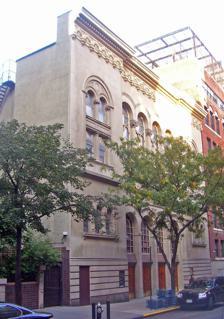
Building: Congregation Kehilath Jeshurun
Country: United States of America
Year built: 1872
Synagogue in Manhattan, New York Congregation Kehilath Jeshurun The façade of Kehilath Jeshurun synagogue, in 2008, before the 2011 fire Religion Affiliation Modern Orthodox Judaism Ecclesiastical or organizational status Synagogue Leadership Rabbi Chaim Steinmetz Rabbi Roy Feldman (Associate Rabbi) Rabbi Meyer Laniado (Associate Rabbi) Rabbi Haskel Lookstein (Emeritus) Status Active Location Location 126 East 85th Street , Upper East Side , New York , New York 10028 Country United States Location in Manhattan Geographic coordinates 40°46′45″N 73°57′24″W / 40.77917°N 73.95667°W / 40.77917; -73.95667 Architecture Type Synagogue Style Neo-classical Date established 1872 (as a congregation) Completed 1872 Specifications Interior area 18,000 square feet (1,700 m 2 ) ( Sanctuary only) Materials Limestone Elevation 80 ft (24 m) Website ckj .org Congregation Kehilath Jeshurun (abbreviated as KJ or CKJ ) is a Modern Orthodox Jewish synagogue at 126 East 85th Street on the Upper East Side of Manhattan in New York City , New York , United States. The synagogue was founded in 1872. The synagogue is closely affiliated with the Ramaz School . The lower school is co-located in an adjacent building and is across the street from the middle school . History The synagogue was founded in 1872 and was originally known as Anshe Jeshurun. The congregation built a neoclassical, Romanesque synagogue building in 1902. Rabbi Moses Zevulun Margolies served as the synagogue's Rabbi from 1906 until his death in 1936. He was hired around the same time as Mordecai Kaplan , and they served to counterbalance each other, Margolies's Yiddish and tradition against Kaplan's English sermonizing and other changes. The Ramaz school name derives from Margolies' initials. He was the grandfather-in-law of the school's founder, Rabbi Joseph H. Lookstein , who succeeded Margolies as the synagogue's Senior Rabbi. Lookstein had served as the congregation's assistant Rabbi after receiving his semicha in 1926 from the Rabbi Isaac Elchanan Theological Seminary at Yeshiva University and had assumed many congregational leader roles in the years before his grandfather's death, when Margolies had a prolonged illness. Lookstein assumed the title of Senior Rabbi after his grandfather died in 1936. Rabbi Haskel Lookstein , son of Joseph Lookstein, was installed as an assistant rabbi on June 14, 1958, serving under his father, and became Senior Rabbi after his father died in 1979. The younger Lookstein was a member of the first class of six students at Ramaz when the school was established in 1937. Rabbi Elie Weinstock is another leader of the congregation. In December 2008, it was reported that the congregation lost $3.5 million in the Bernard Madoff scandal . Rabbi Chaim Steinmetz was appointed senior rabbi from January 1, 2016, and Rabbi Haskel Lookstein assumed the role of Rabbi Emeritus, Rabbi Elie Weinstock was granted the title of "Rabbi", and Rabbi Roy Feldman remained as Assistant Rabbi. 2011 fire and subsequent rebuild A fire in July 2011, whilst the synagogue was undergoing minor renovations, resulted in significant damage to the building's interior and the congregation temporarily relocated to the 92nd Street Y . Nearly half of the sanctuary’s forty stained glass windows were destroyed by the fire and had to be recreated using historical and forensic analysis. The subsequent reconstruction enabled the restoration of the synagogue and construction of a new two-story, 8,000-square-foot (740 m 2 ) education and fitness wing for the school, above the synagogue. The two new floors cut across the school and the synagogue horizontally, facilitating improved connectivity between the school and the synagogue. Other improvements included a central entry and single security point for both institutions, an expanded lobby, an enlarged cafeteria and commercial kitchen, a new chapel and scholar’s library, and an expanded rooftop play terrace. The $21 million redevelopment won a Building Design+Construction 2016 Gold Award Winner in the Reconstruction category. The transformation of the Lower School's gymnasium into a chapel won a 2018 award from the American Institute of Architects . Synagogue Archives The synagogue had maintained an extensive archives, which was donated to Yeshiva University shortly before the fire. Nearly 1,500 synagogue bulletins, from 1925 through 1992, have been digitized and are freely available at Yeshiva University's Digital Collections portal . Prominent members The Congregation is known for members who are prominent businessmen and philanthropists, including Harry Fischel , George Rohr , film producer Steven Haft , author Lisa Birnbach , the New York real estate Kushner family (patriarch Joseph Kushner and his sons Murray Kushner and Charles Kushner ) and Ivanka Trump , who converted to Judaism before she married Jared Kushner . As reggae singer Matisyahu was becoming more a religious Jew, he began to attend services at the synagogue in 2004. See also List of investors in Bernard L. Madoff Securities References